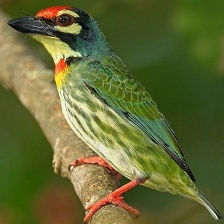
Species: COPPERSMITH BARBET
Scientific name: MEGALAIMA HAEMACEPHALA